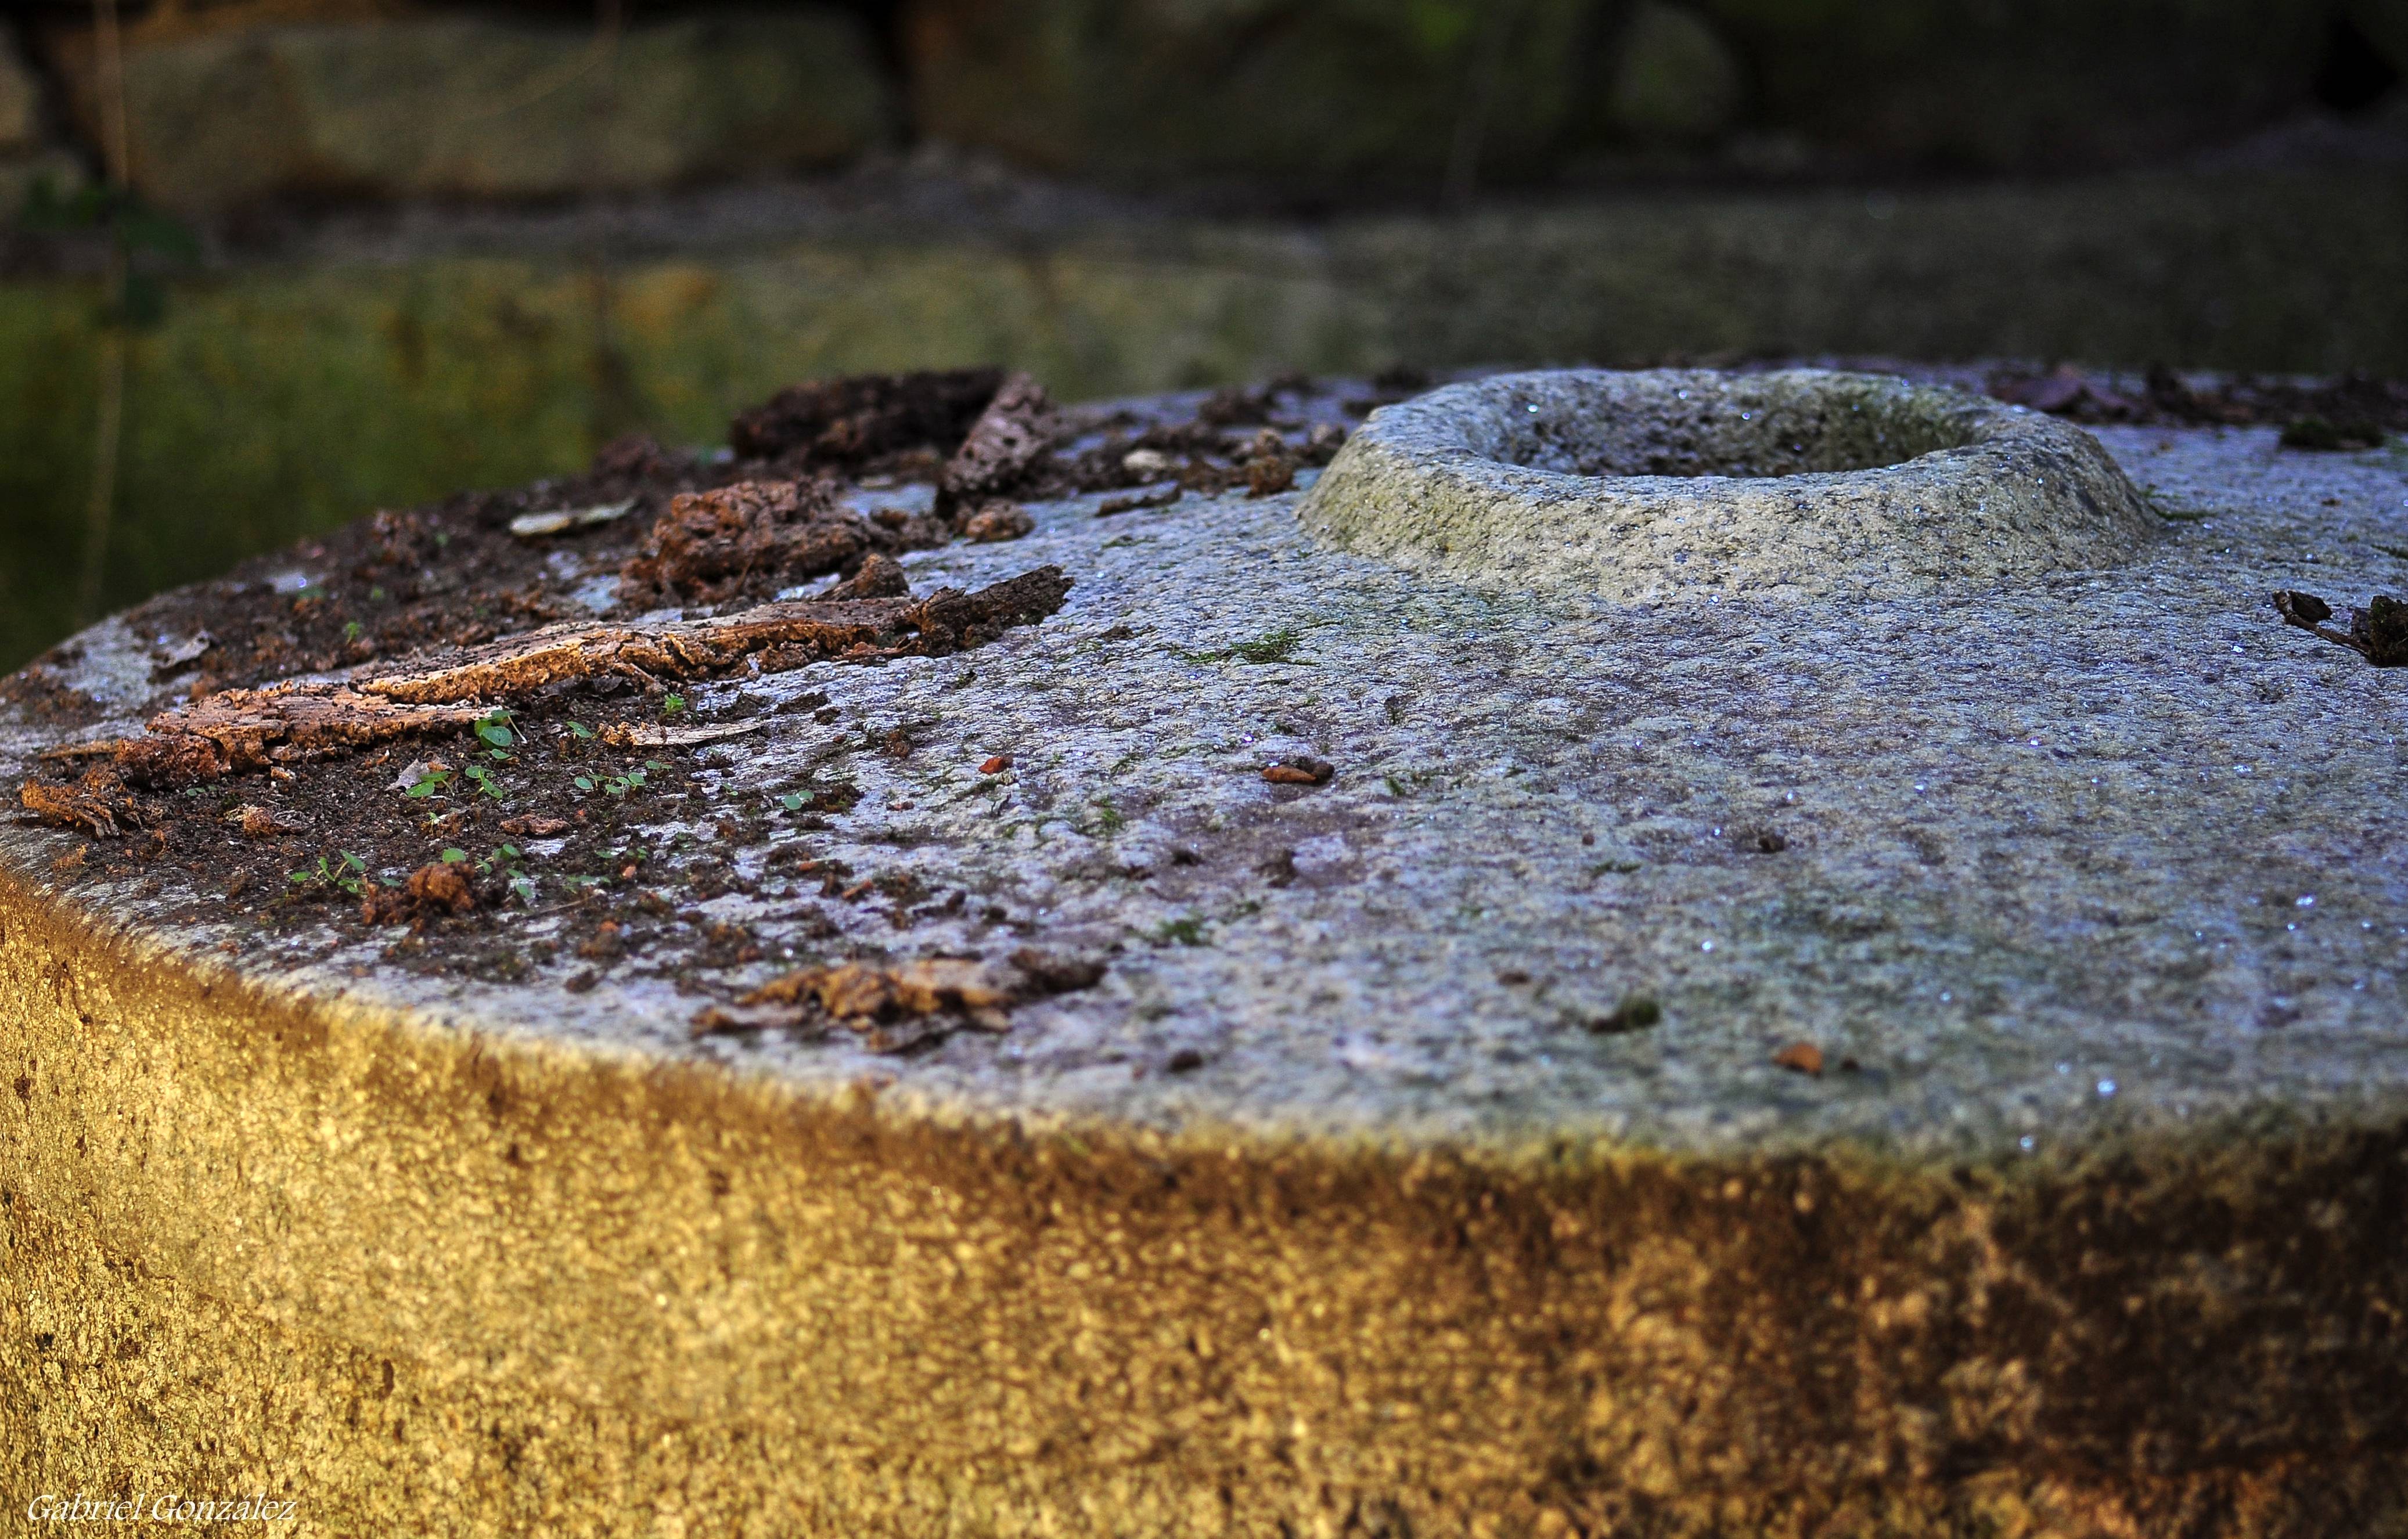
tree, water, nature, grass, rock, plant, lawn, leaf, flower, frost, asphalt, stream, autumn, soil, season, material, geology, galicia, pontevedra, woodland, espana, nikond90, ggl1, gaby1, varios, some, molinos, sigma105mm, pontevedragaliciaespa a, grass family